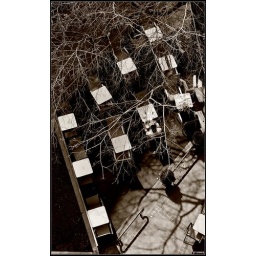
coffee bar under my building